Wilson, Texas

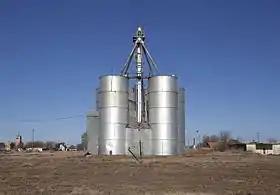
Grain silos on the south side of Wilson

Wilson is a small rural city in the northeastern quadrant of Lynn County, Texas, United States. As of the 2020 census, the population was 434.